Mzaar Kfardebian

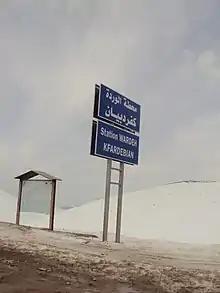
Warde Station

On the way to the ruins of Qalaat Faqra, one can see a natural water-crafted bridge called "Jisr al-Hajar" or the "Stone Bridge" with an arch measuring .